Mary Sears McHenry

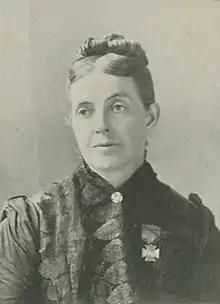
Portrait photo from "A Woman of the Century"

Mary Sears McHenry (December 30, 1834 – July 26, 1912) was an American charitable organization leader who served as the eighth National President of the Woman's Relief Corps (WRC) in 1890, which at the time, was the largest fraternal association in the country.